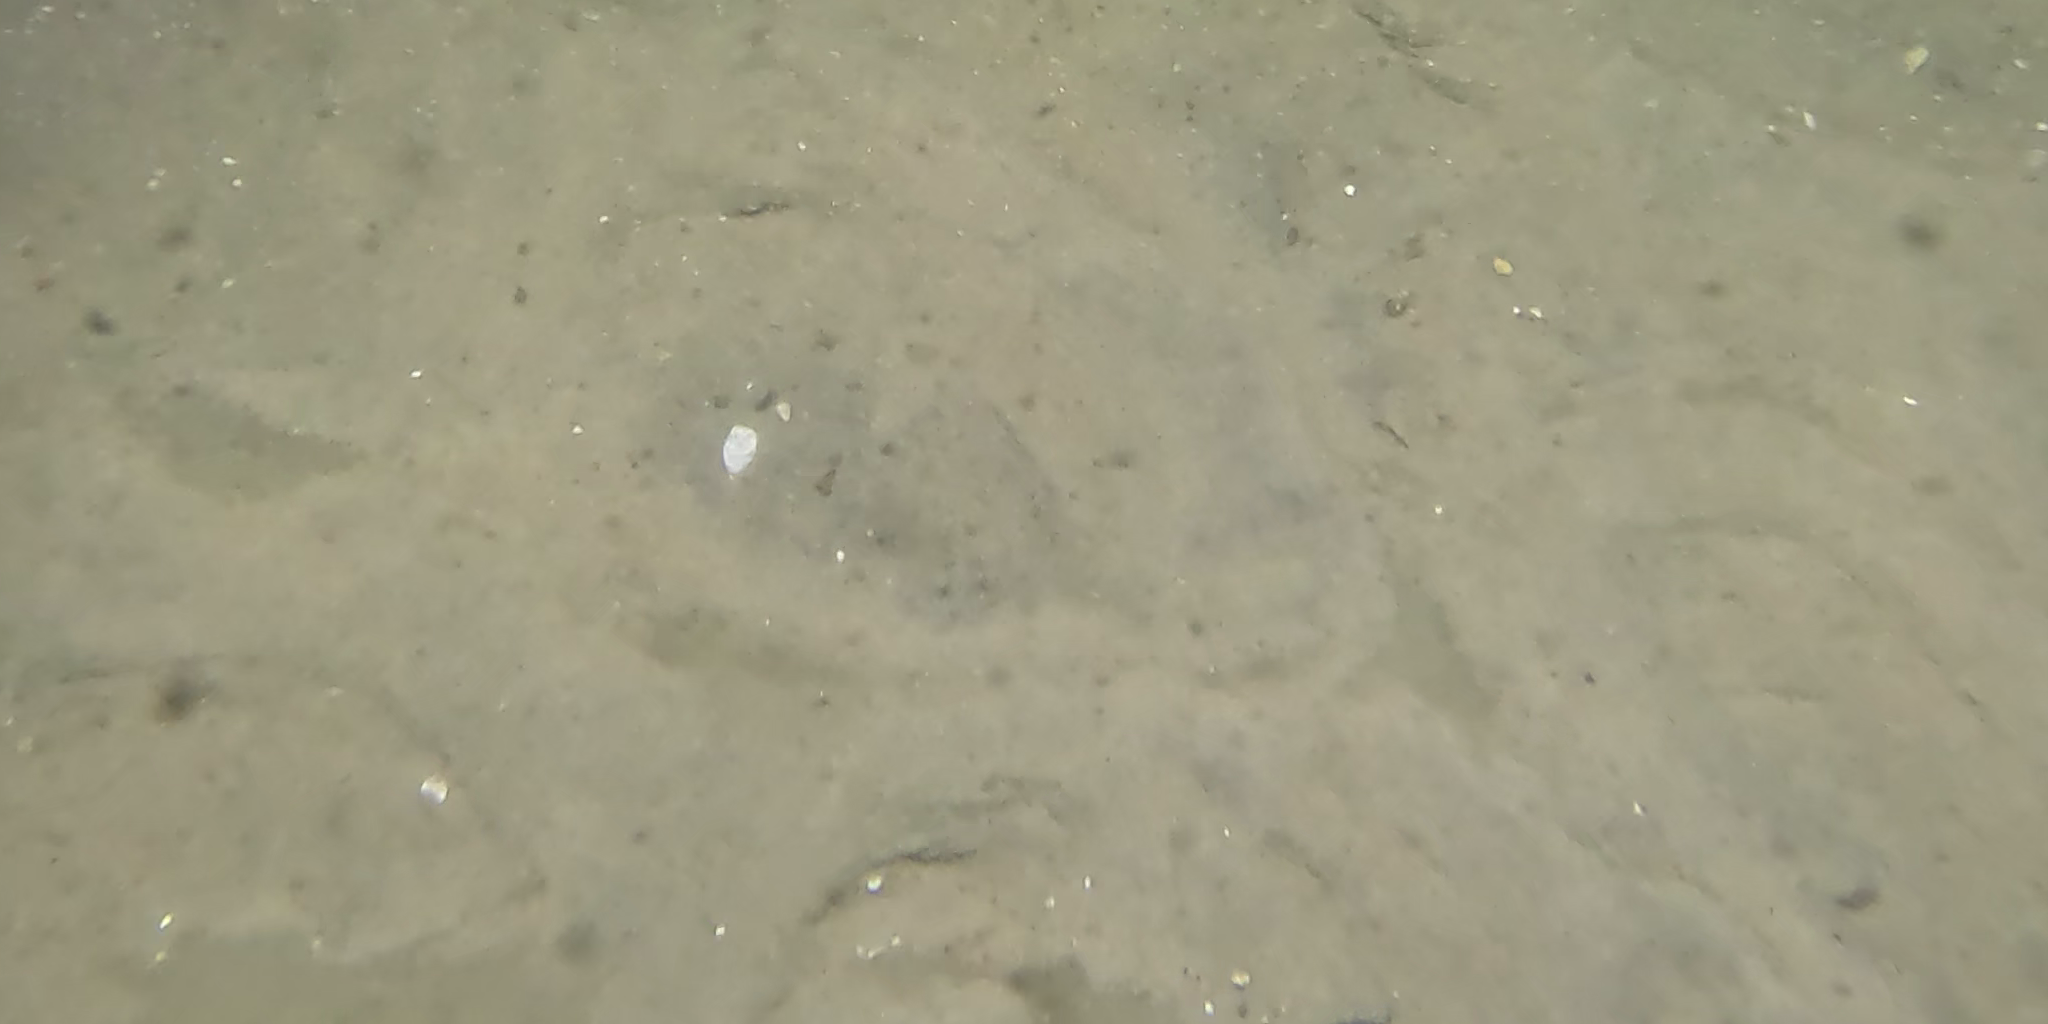
Seabed habitat: sand